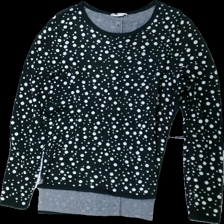
View: front
Type: Top
Category: Ladies
Brand: Esprit
Colors: White, Black
Material: 100% cotton
Pattern: Dots
Cut: Regular
Size: S
Season: All
Damage location: middle left
Damage 2 location: bottom right
Damage 3 location: bottom left
Price range: 50-100
Recommended usage: Reuse
Description: prickig långärmad tröja